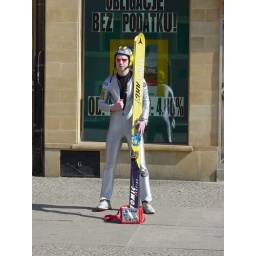
The description on red box says: &amp;quot; I'm collecting for the snow&amp;quot;. That's in the middle of the summer.